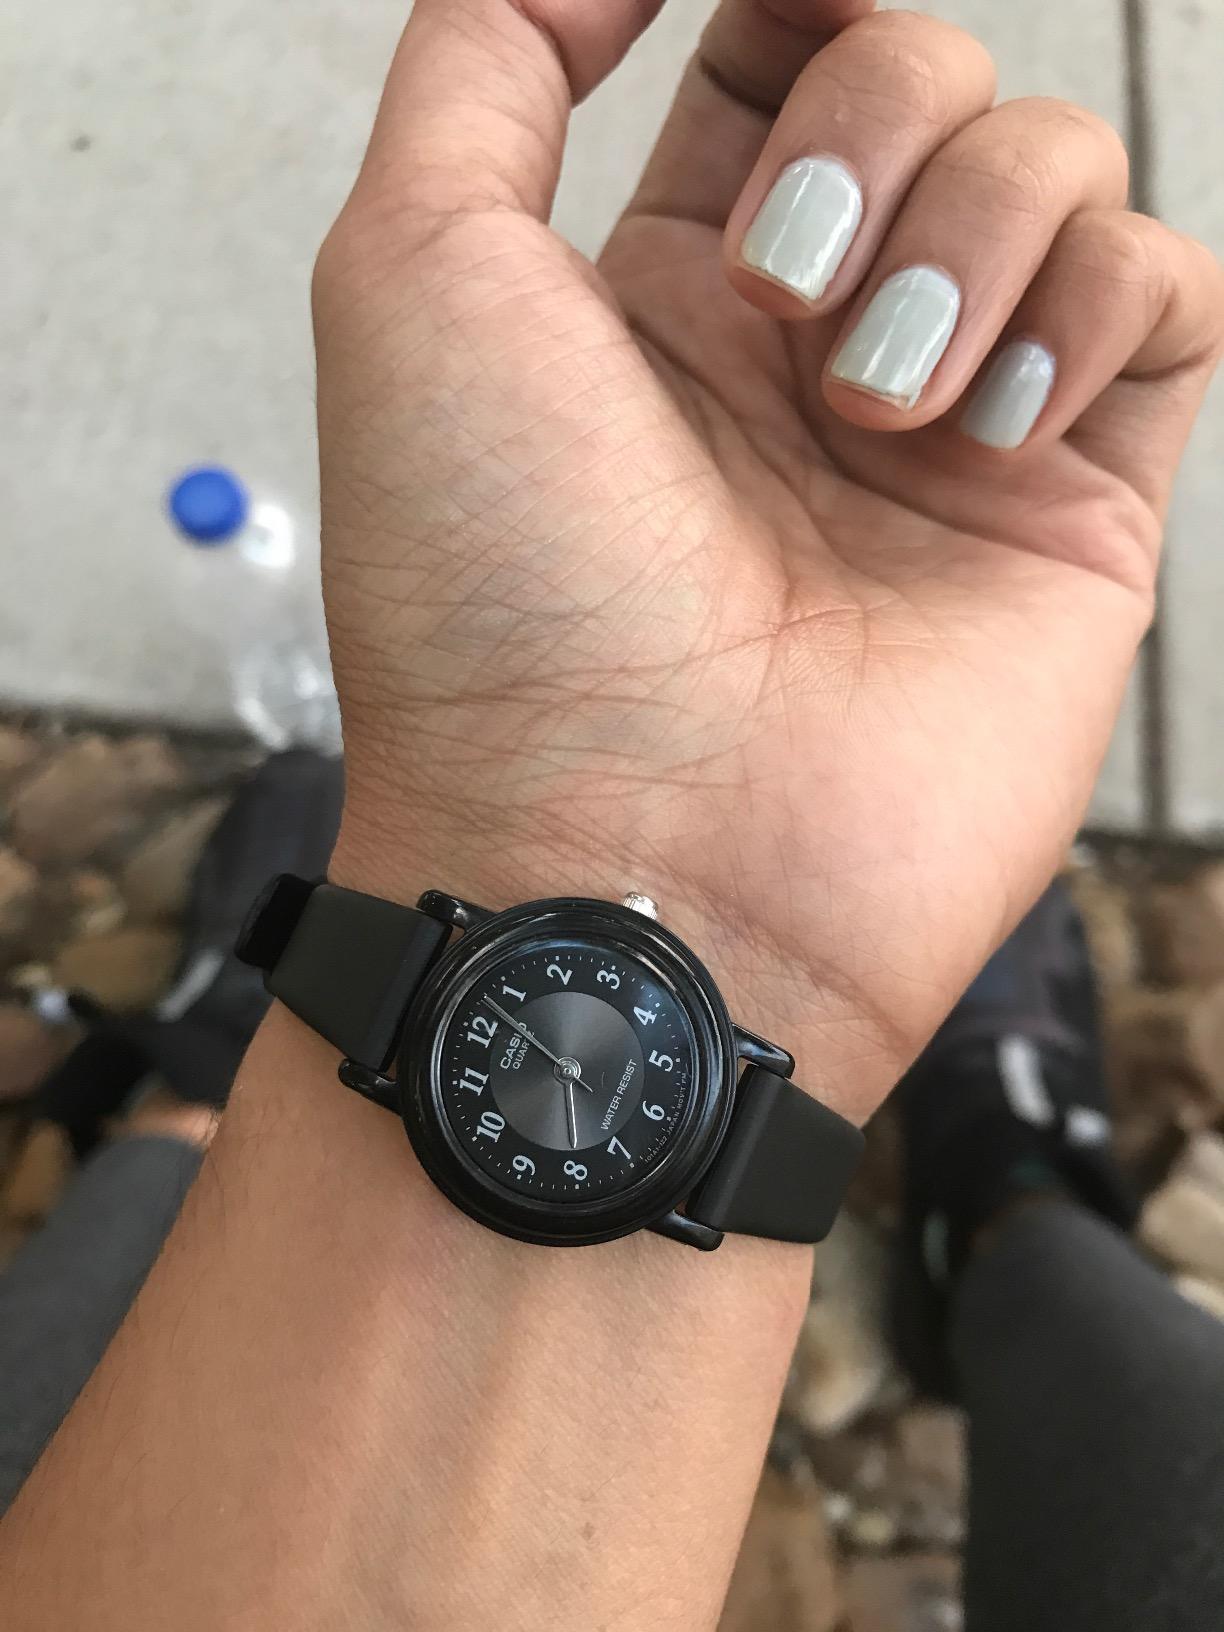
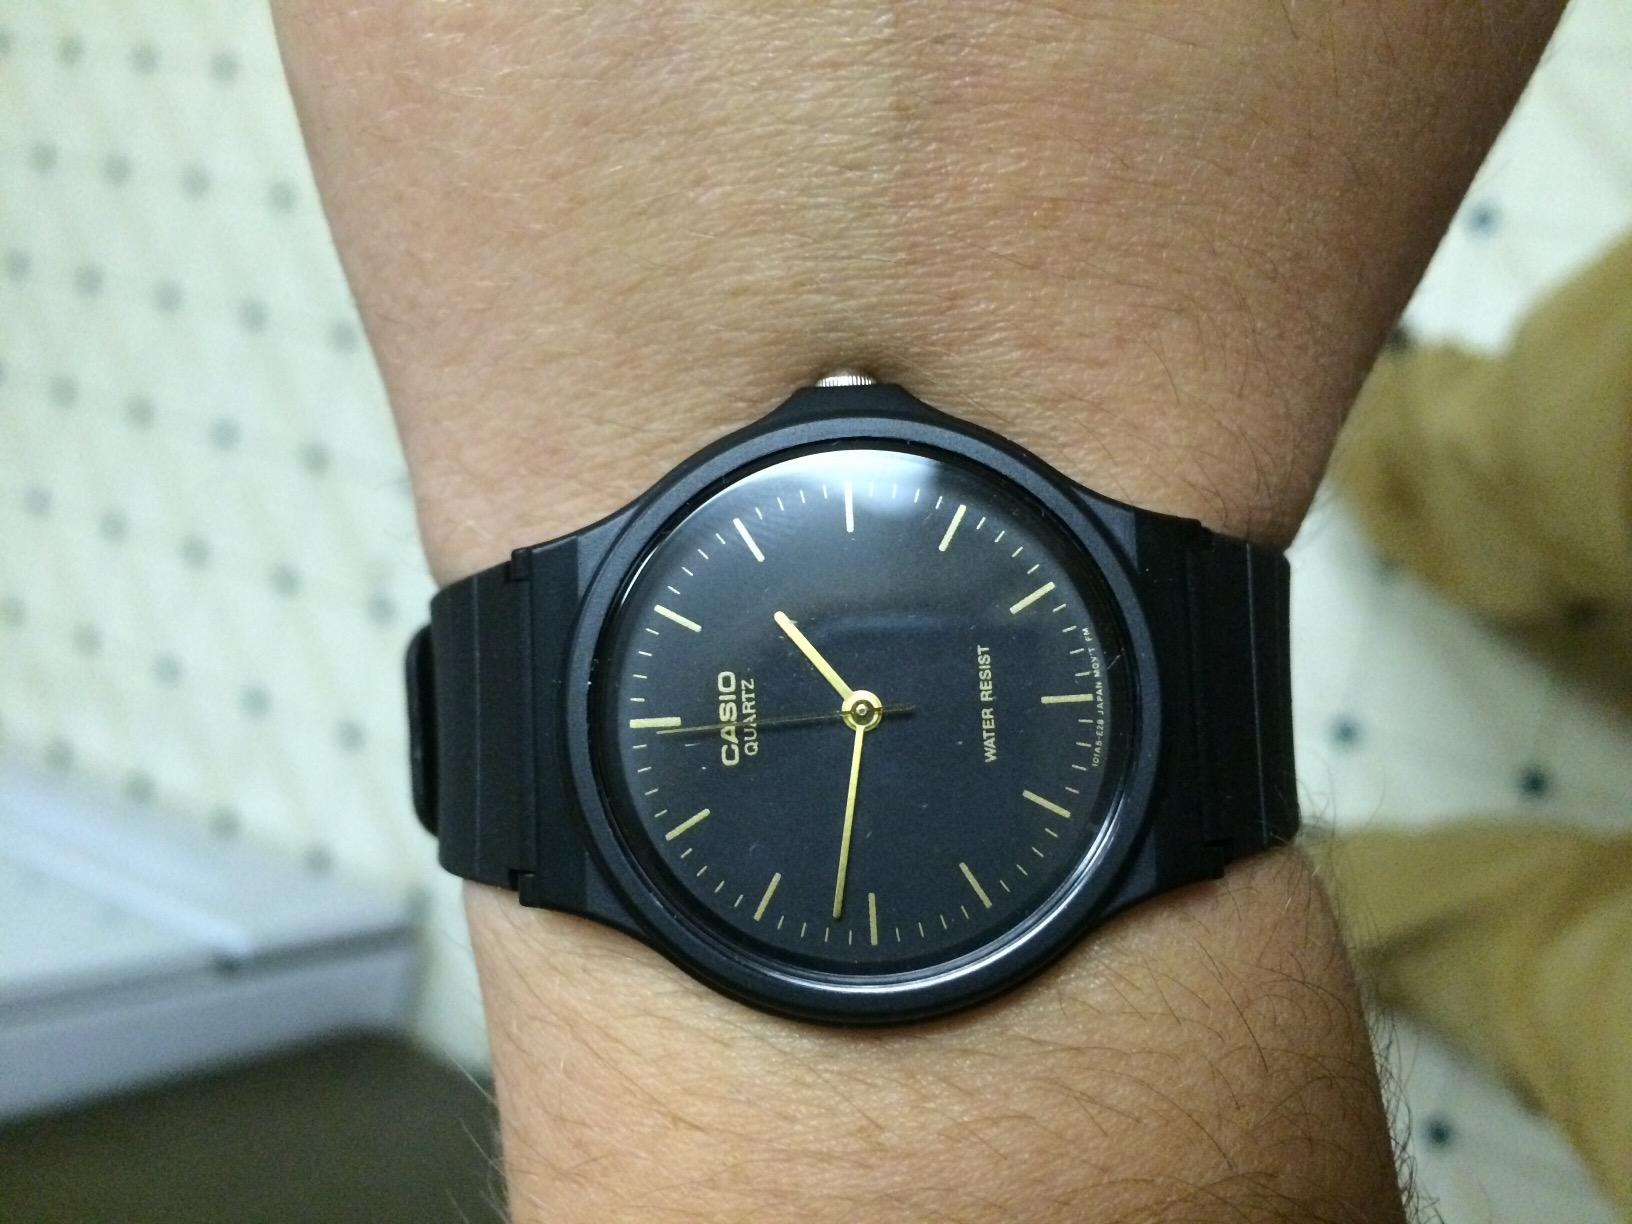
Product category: accessories_watch
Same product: no